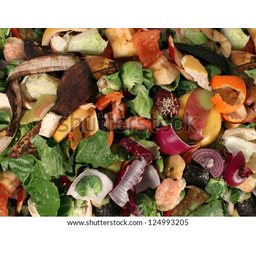
Label: trash